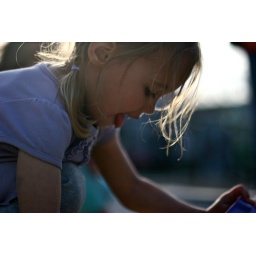
in the sand box